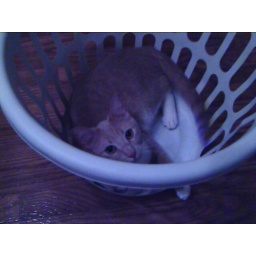
Roommate's cat was taking a nap in my laundry basket